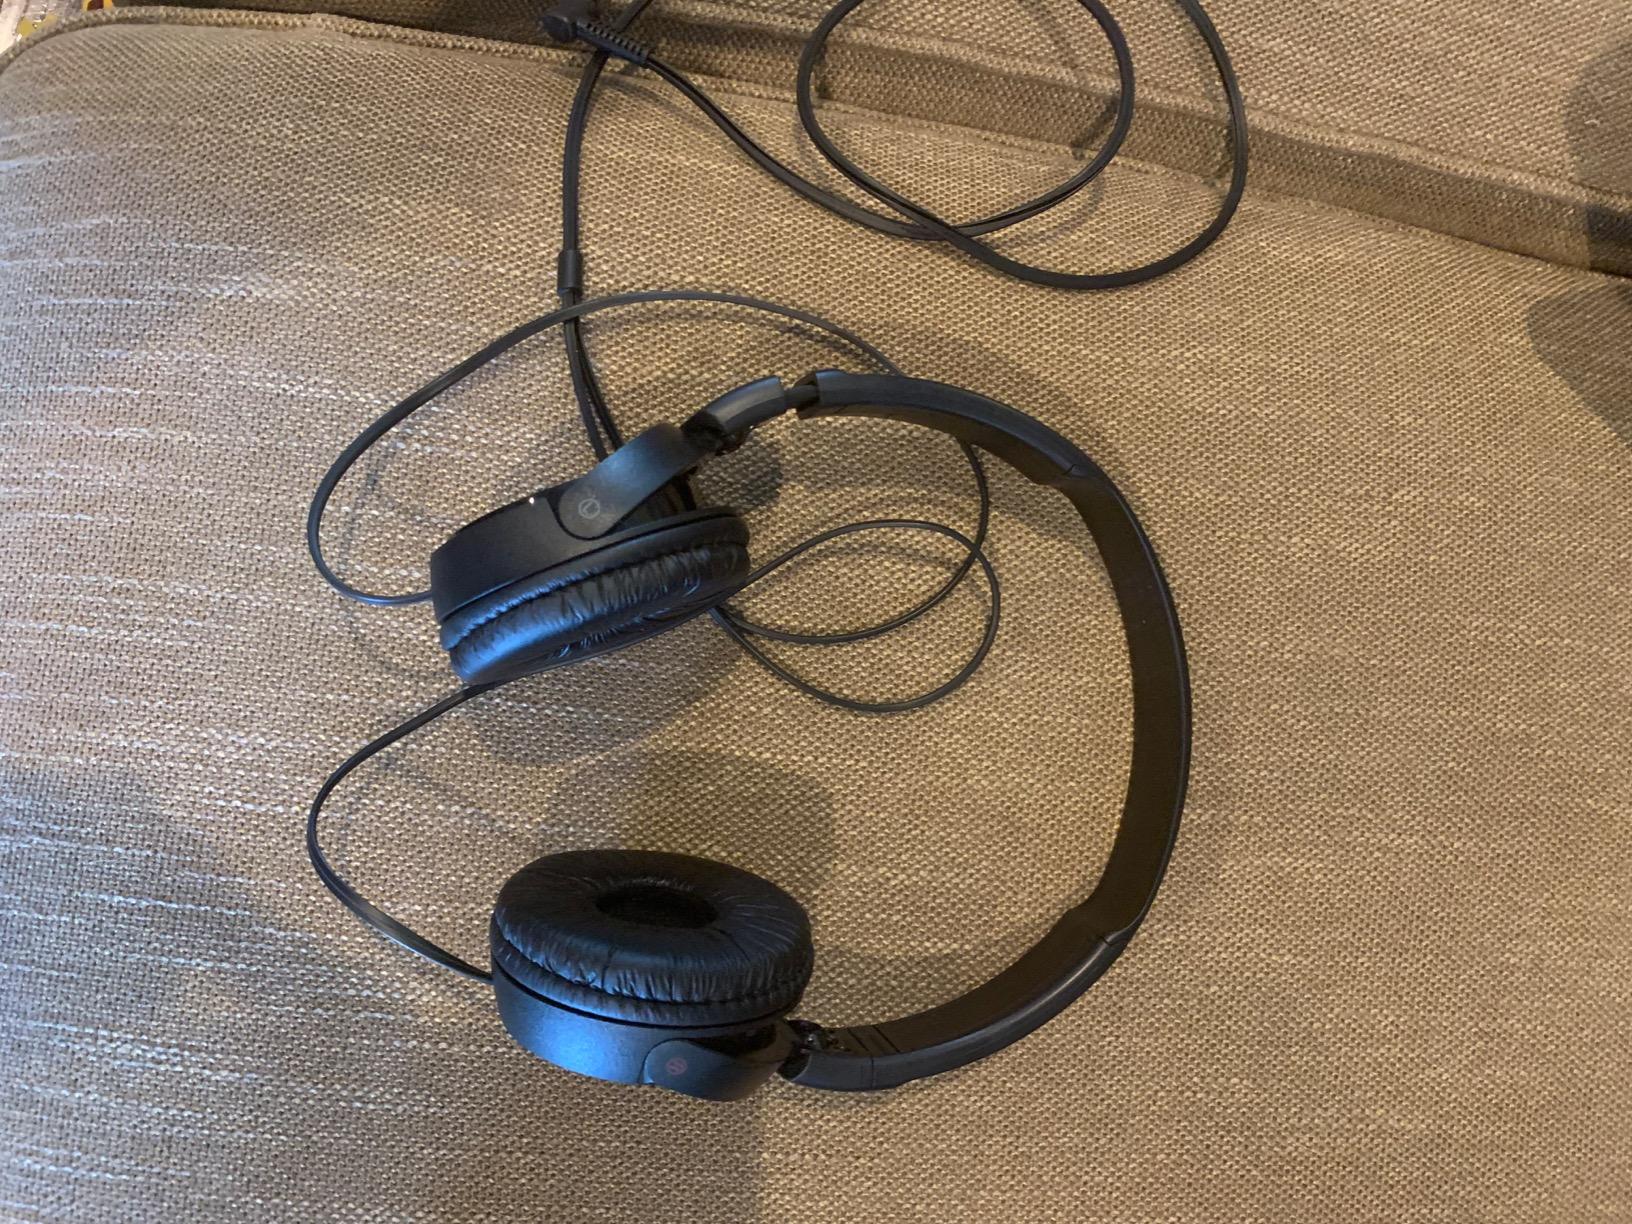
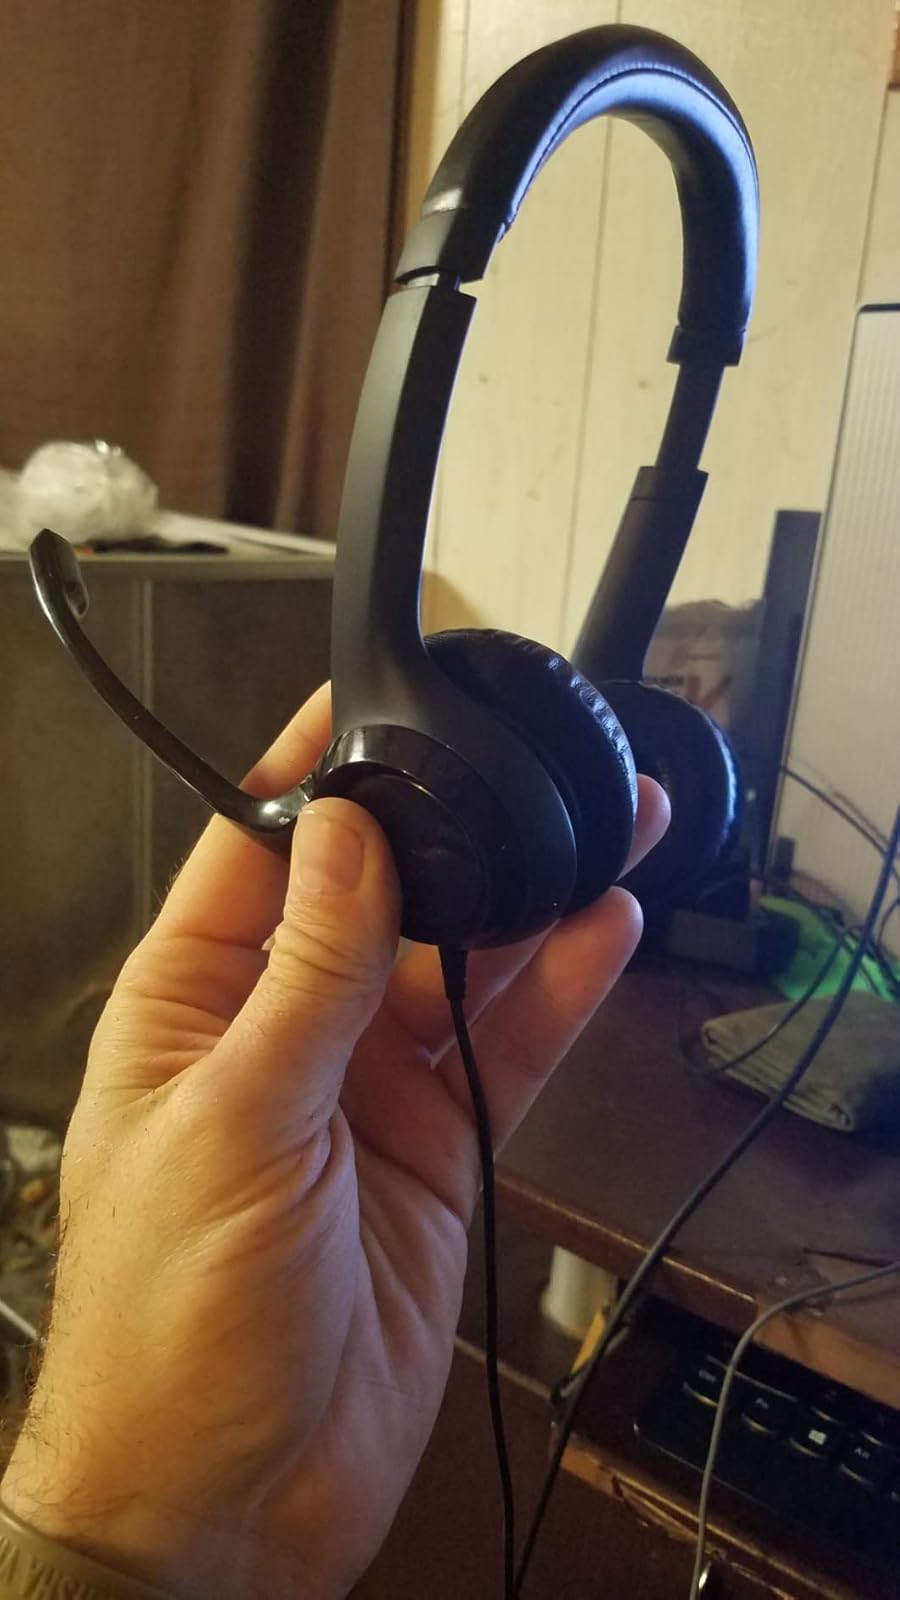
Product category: headphones
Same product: no